António de Almeida Soares de Portugal, 1st Marquess of Lavradio

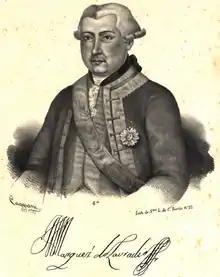
D. Luís de Almeida Portugal Soares de Alarcão d'Eça e Mello Silva Mascarenhas, the eldest son and heir

He married D. Francisca das Chagas Mascarenhas, daughter of D. Martinho Mascarenhas, 3rd Marquess of Gouvêa and 6th Count of Santa Cruz, and his wife. D. Maria Rosa de Távora, daughter of the 2nd Marquess of Távora. She died six years later in childbirth, having borne her husband five children. Following the extinction of her brother, the 8th Duke of Aveiro's legitimate descendants, her grandson, the 3rd Marquess of Lavradio, became heir to the Houses of Aveiro, Gouvêa and Santa Cruz.